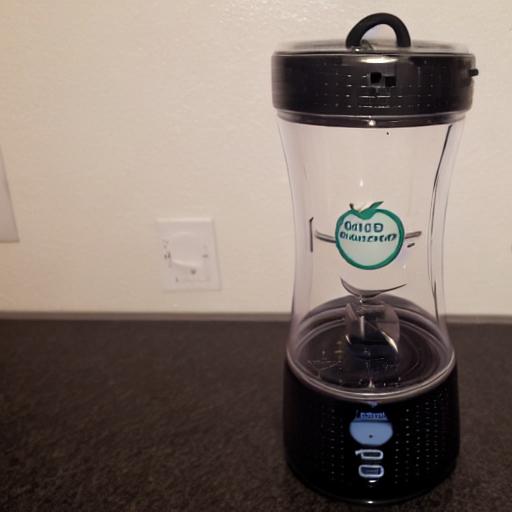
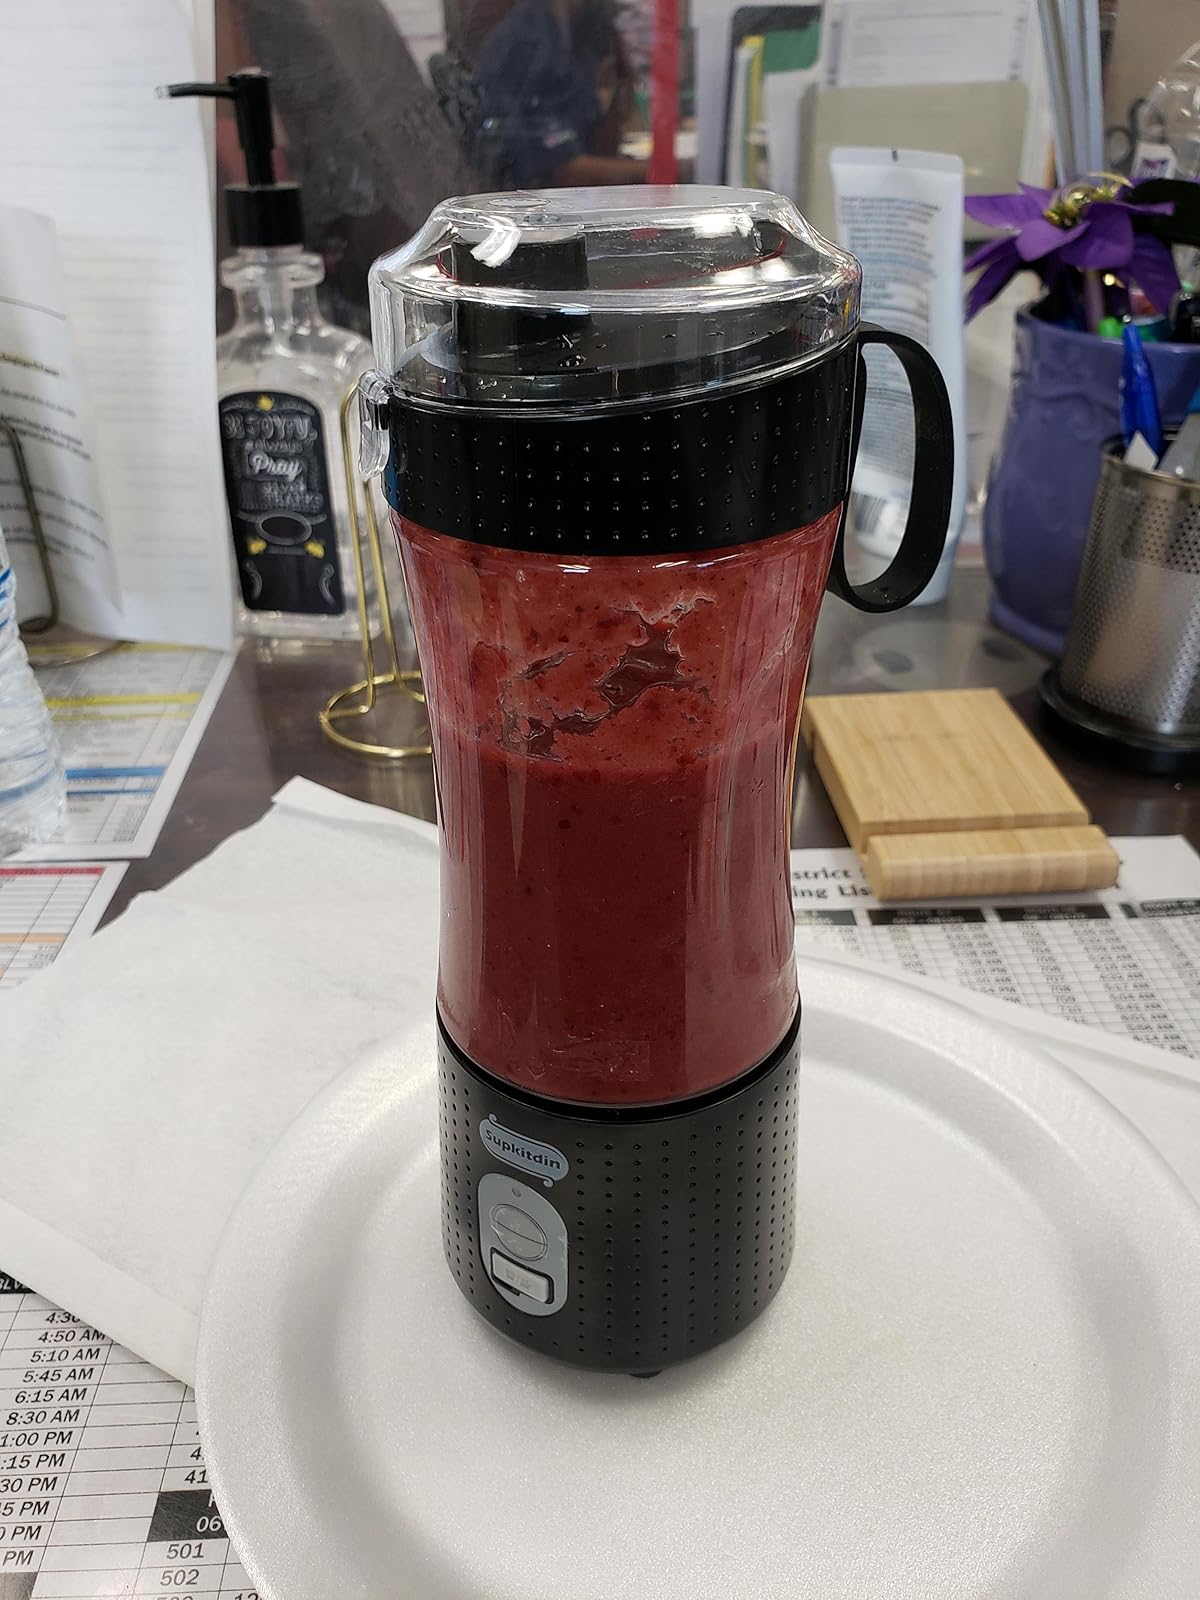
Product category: items_blender
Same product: no